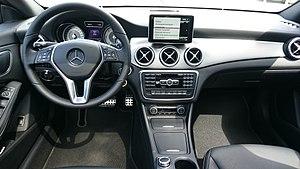
La Mercedes-Benz Classe CLA est une gamme d'automobile compacte ayant une carrosserie de berline coupé tricorps et shooting-brake sportif du constructeur allemand Mercedes-Benz. Dérivée de la Classe A Type 176, elle est produite de 2013 à début 2019, puis une nouvelle version voit le jour en 2019.